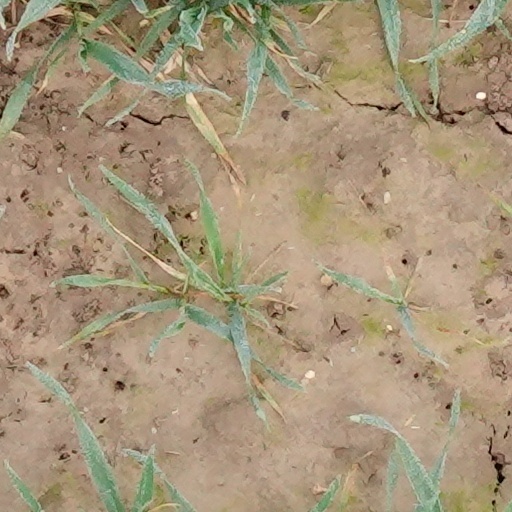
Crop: wheat